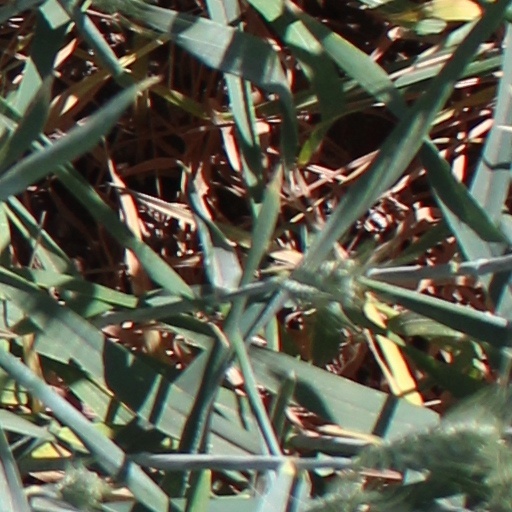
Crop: wheat